Evan Forde

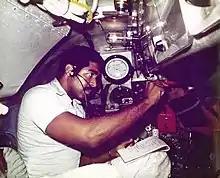

After earning his M.A., Forde worked at NOAA AOML in Miami mapping the Atlantic sea floor. In 1979, Forde became the first African-American oceanographer to conduct a research mission aboard a submersible craft when he dove in the Nekton Gamma. He subsequently completed submersible dive expeditions in Alvin in 1980 and the Johnson Sea Link in 1981. One of his most significant discoveries was the submarine sediment slide off the coast of New Jersey, which caused New Jersey offshore drilling to stop in 1980.